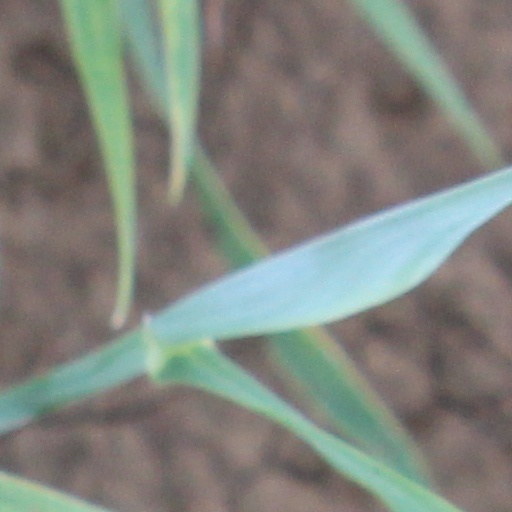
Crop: wheat